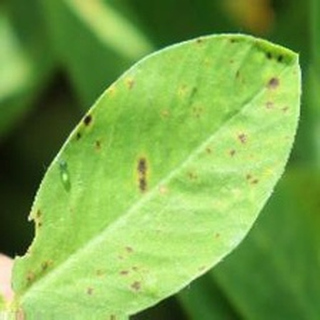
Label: groundnut_early_leaf_spot